Wong-Chu

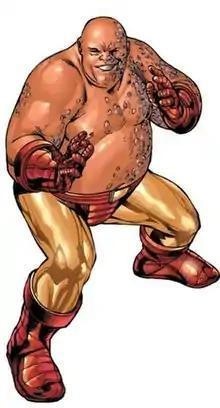
Wong-Chu as depicted in "All-New Iron Man Manual" #1 (May 2008). Art by Carlo Pagulayan.

Wong-Chu is a supervillain appearing in American comic books published by Marvel Comics. He usually appears as an adversary of Iron Man, playing a key role in his origin and being the first villain he faced.